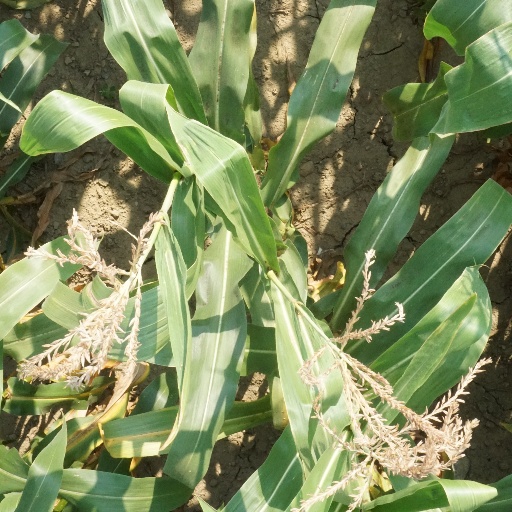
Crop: maize; corn